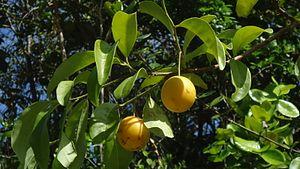
Ximenia americana est un arbre de la famille des Olacaceae, très répandu en Afrique de l'Ouest. On l'appelle aussi « citron de mer » en français ou tchabboullé au Nord du Cameroun.